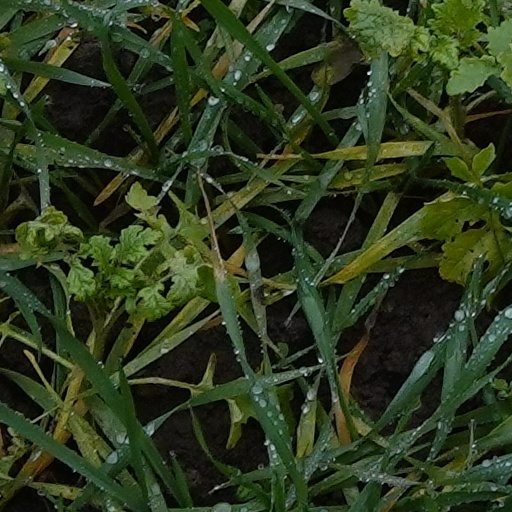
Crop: wheat